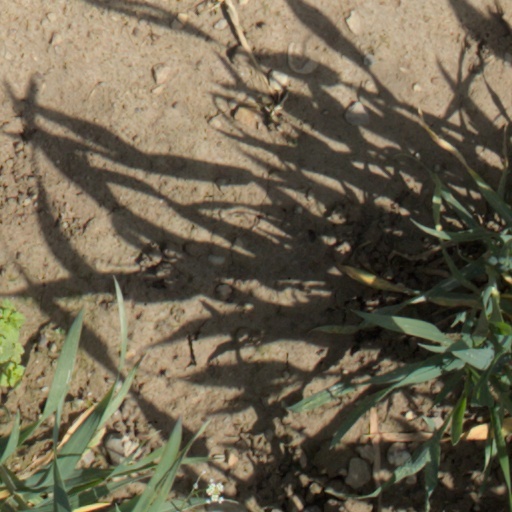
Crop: wheat